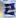
Number: 2